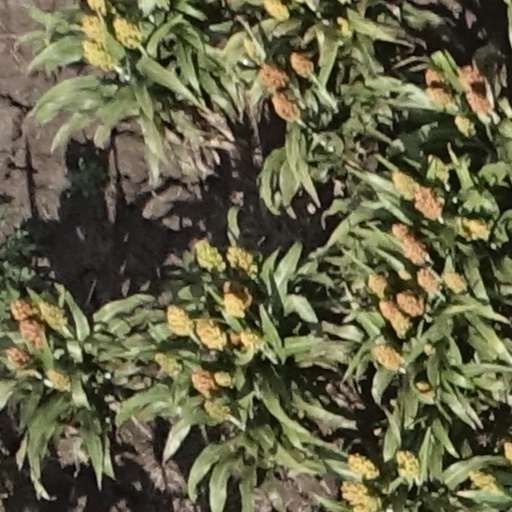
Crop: sorghum